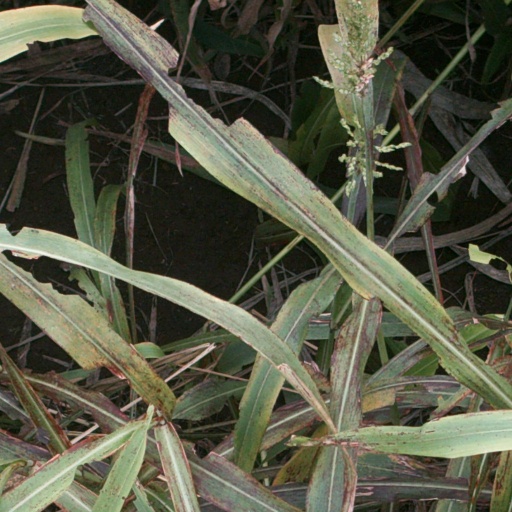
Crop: sorghum